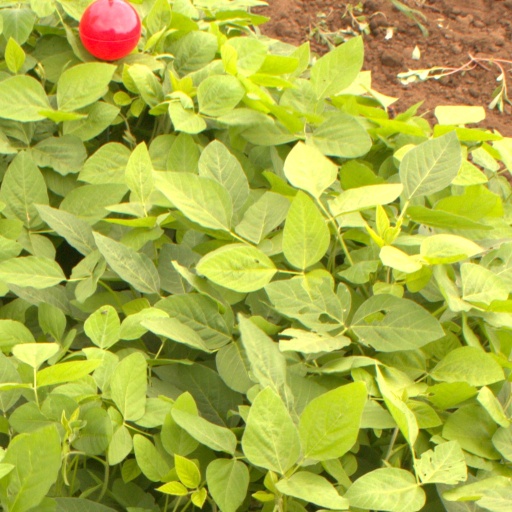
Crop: soybean